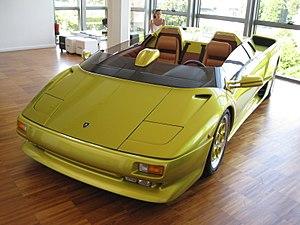
Musée Lamborghini - Diablo